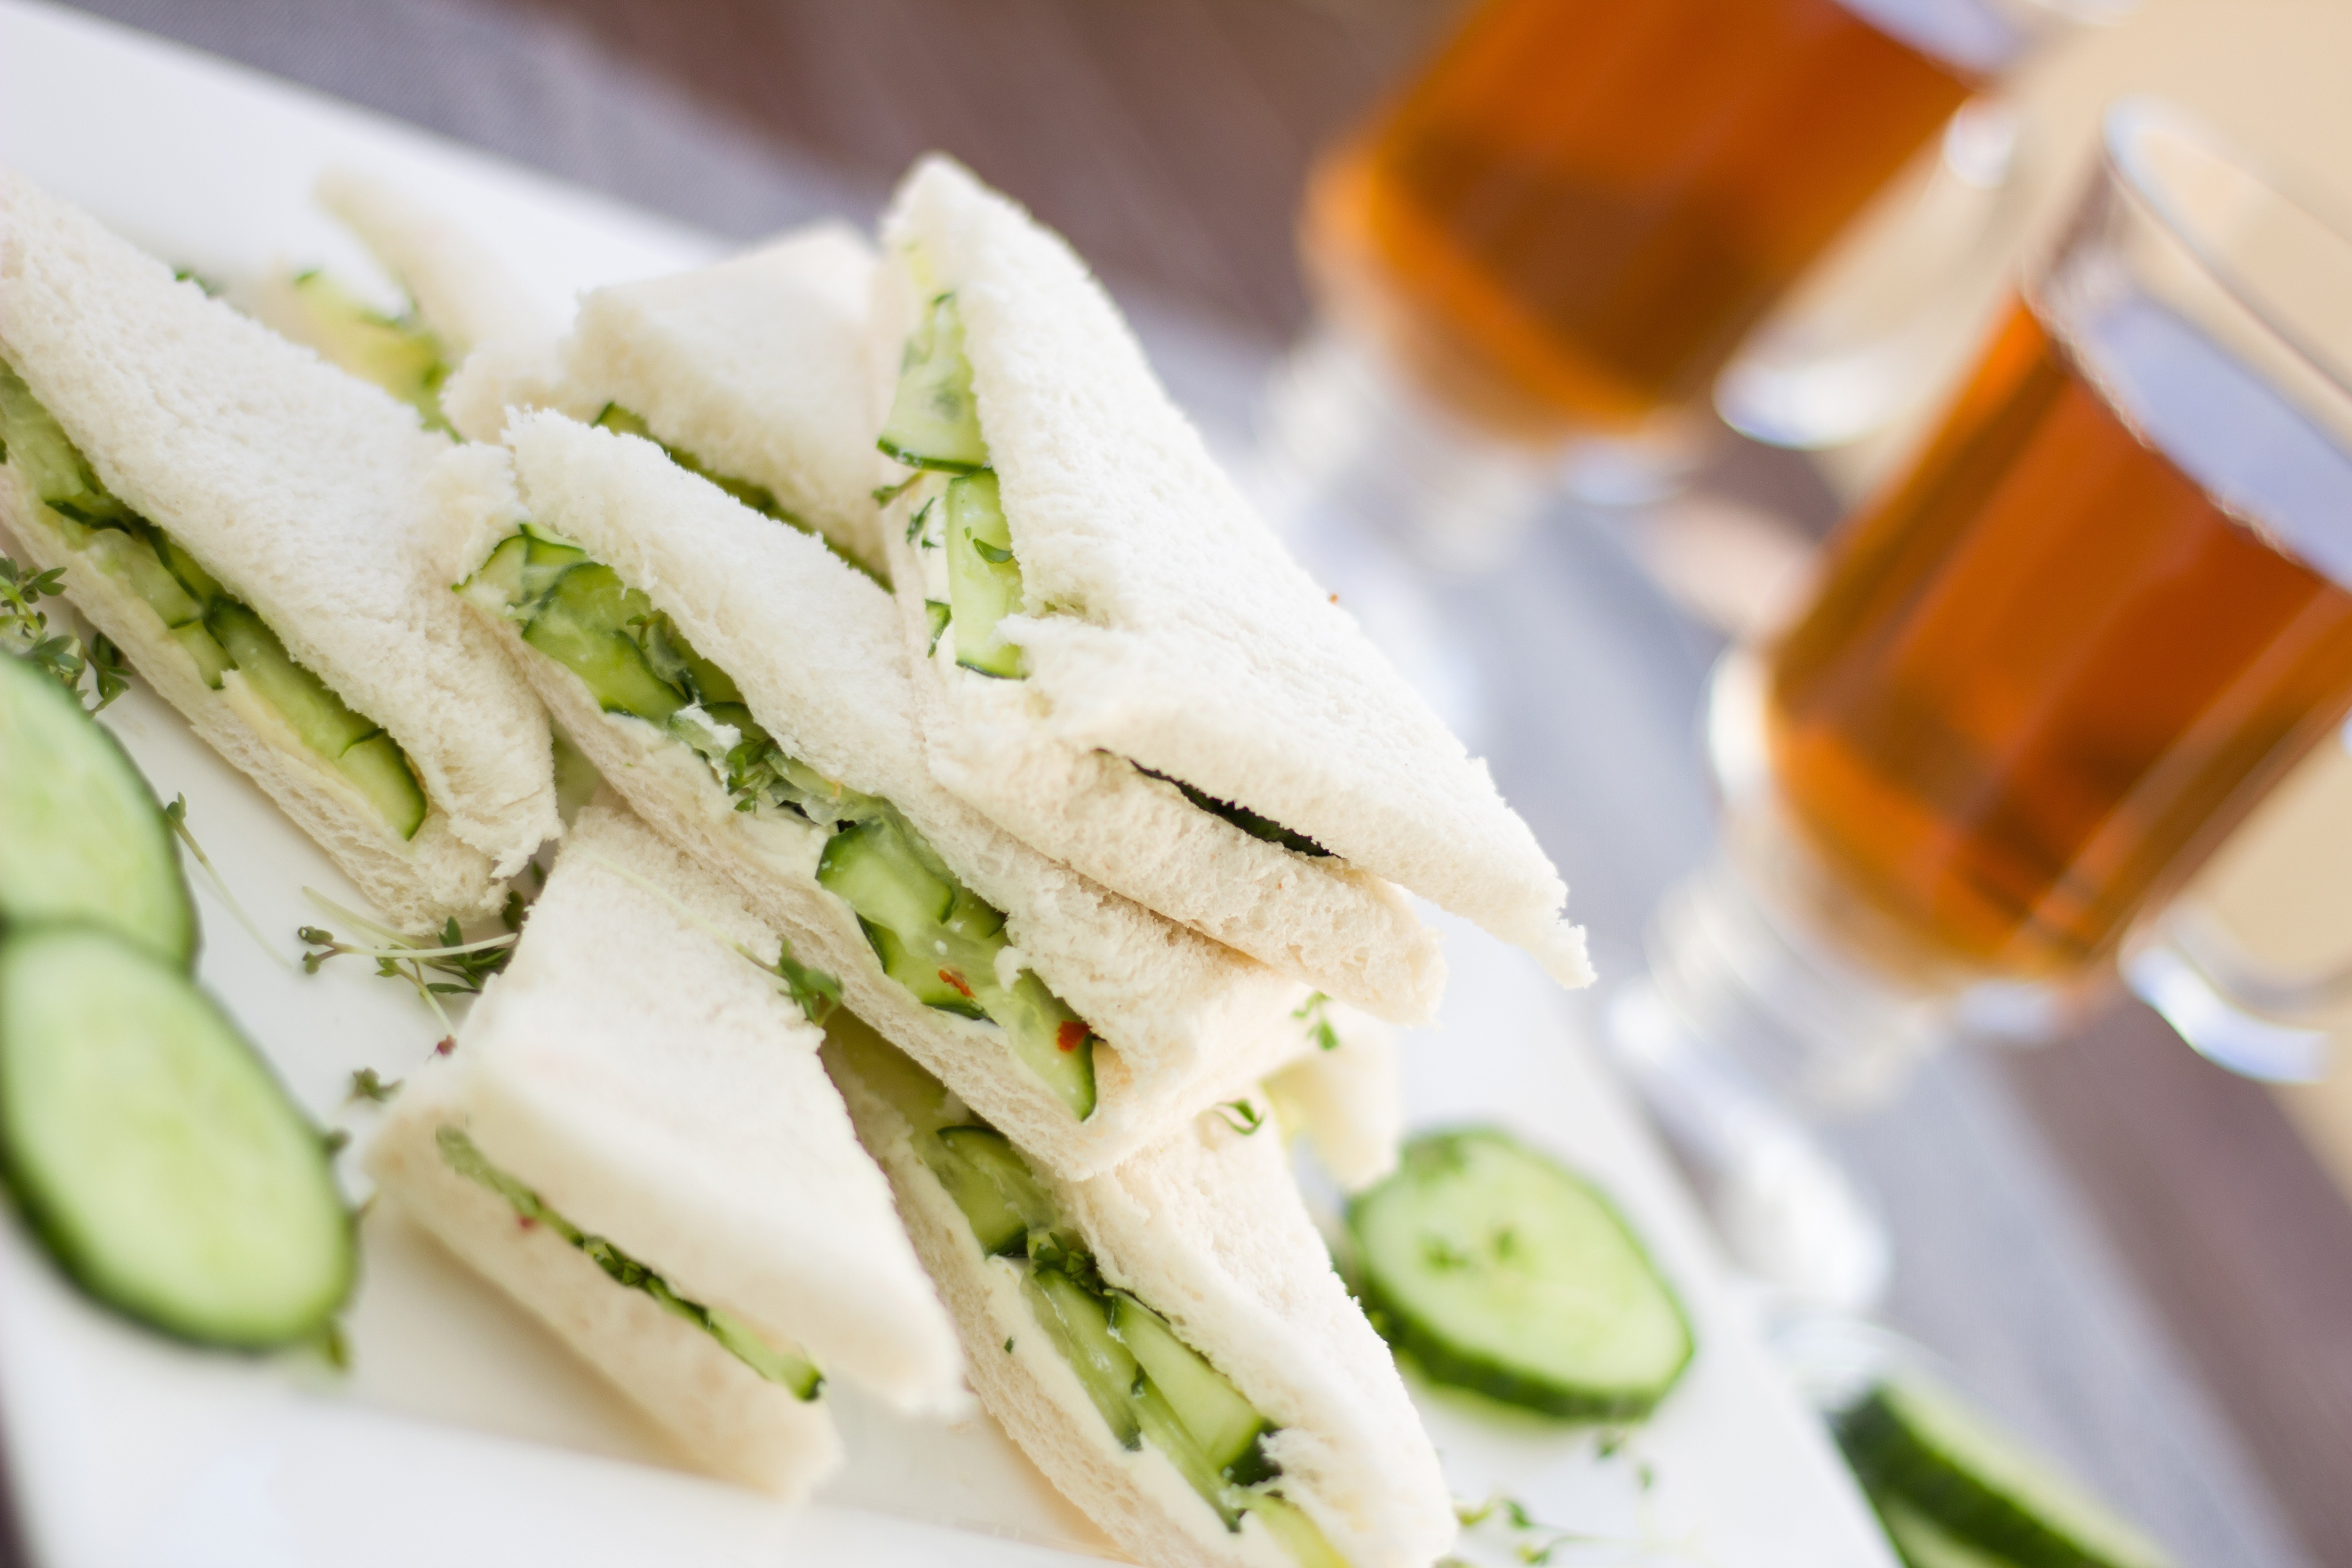
food, dish, ingredient, cuisine, produce, vegetable, plant, sandwich, cucumber, finger food, side dish